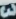
Number: 3